ASV Mark II radar

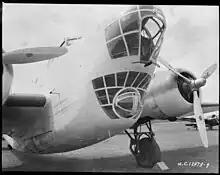
The Mk. I units used an antenna arrangement similar to the Mk. II unit seen on this RCAF Douglas Digby at CFB Rockcliffe. This particular aircraft also carried an experimental high-gain antenna under the wings, which cannot be seen here.

In early August, the team was informed that the Air Ministry had ordered 30 AI units and expected Bowen to have them installed in Bristol Blenheim aircraft within 30 days. When the units started arriving, they found the Metrovick transmitter was also the bench model, and when they protested, Metrovick noted that Watson-Watt had personally visited the factory and told them to put it into production because it was known to work.